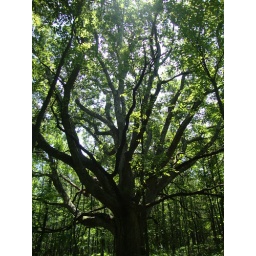
Big Farm tree in middle of the forest